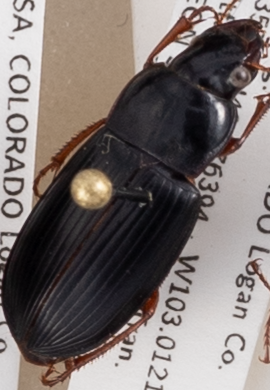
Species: Harpalus paratus
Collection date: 2018-09-06
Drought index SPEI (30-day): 1.106
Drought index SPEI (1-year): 0.71
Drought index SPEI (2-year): -0.018